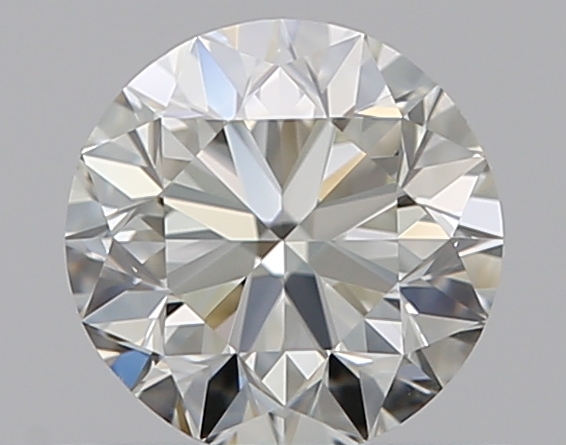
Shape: round
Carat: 0.5
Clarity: VVS2
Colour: K
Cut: VG
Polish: EX
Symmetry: VG
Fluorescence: N
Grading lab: GIA
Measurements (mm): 4.92 x 4.98 x 3.17